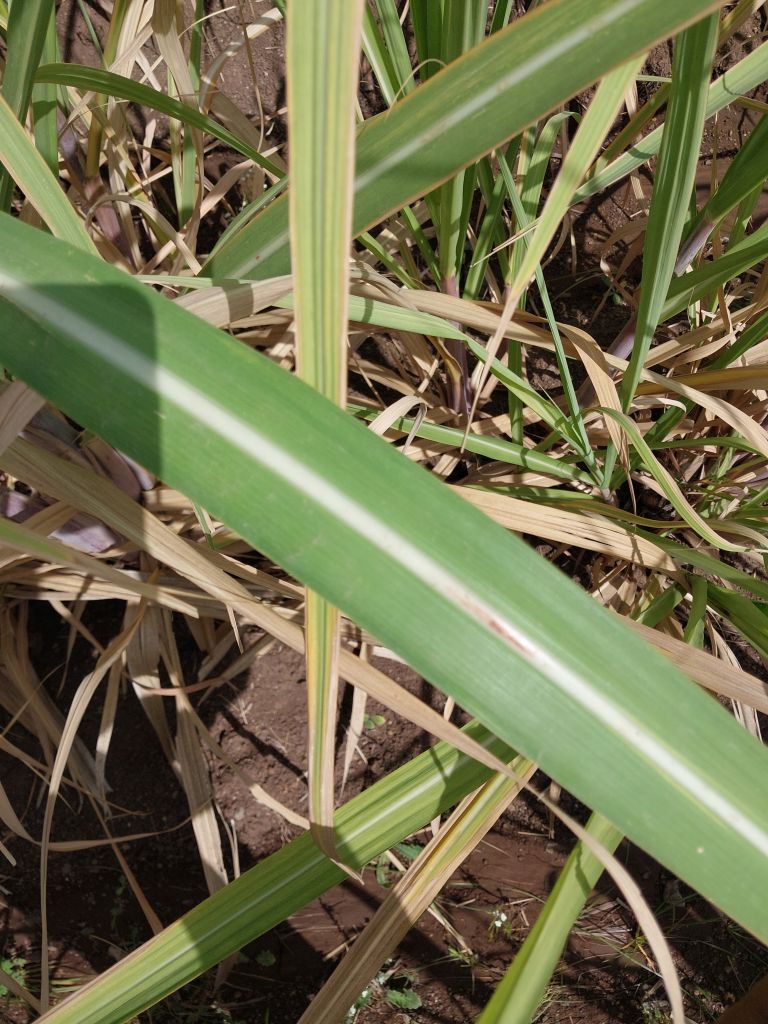
Label: Brown Spot